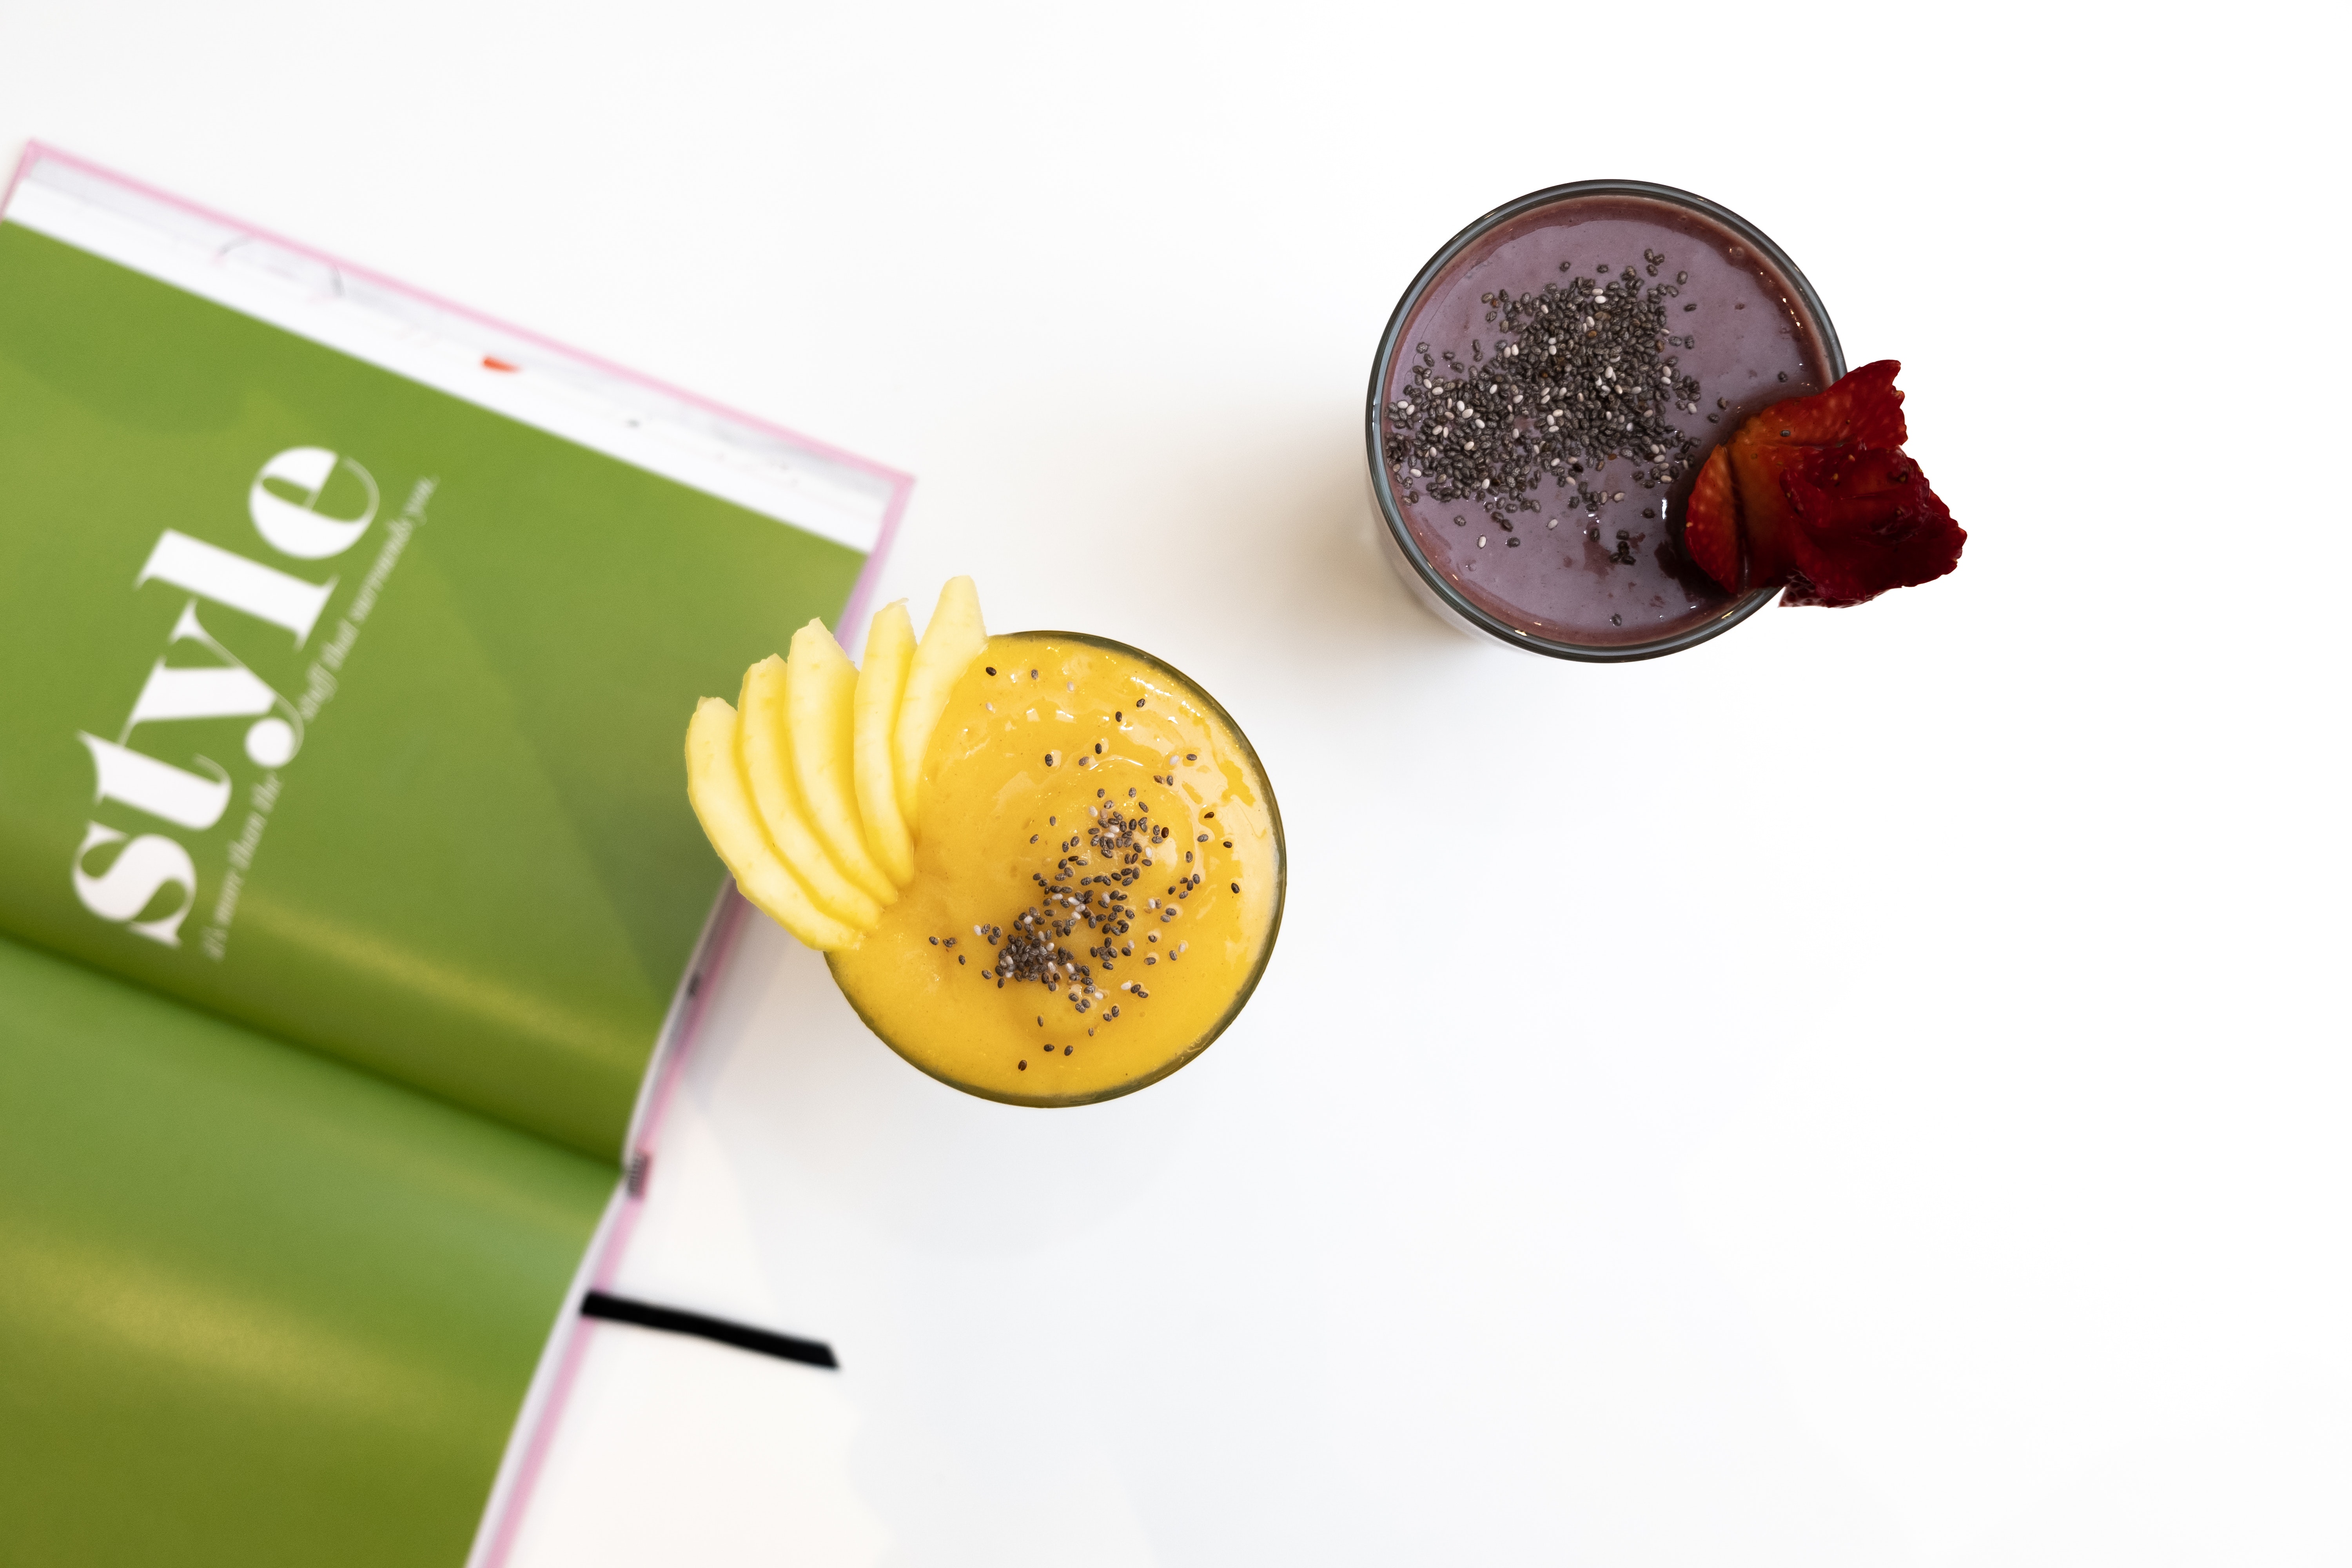
product